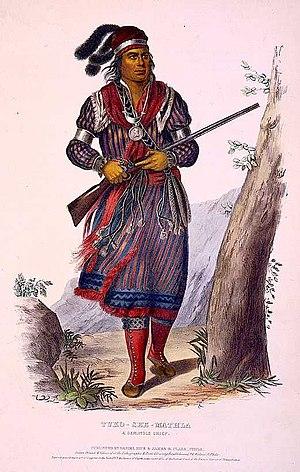
Sam Jones ou Ar-pi-uck-i, de son nom Mvskoke, dont on admet généralement qu'il est né en 1760 en Géorgie et mort en 1860 en Floride, était un important chef spirituel des Miccosukees
La seconde guerre séminole, également connue sous le nom de guerre de Floride, est un conflit qui se déroula de 1835 à 1842 en Floride entre divers groupes d'Amérindiens, connus sous le nom générique de Séminoles, et les États-Unis. Elle fait partie d'une série de conflits appelés les guerres séminoles. La seconde guerre séminole, souvent appelée la Guerre séminole, fut la plus coûteuse des guerres indiennes et l'une des plus longues que menèrent les États-Unis. Elle fut aussi l'une des premières guerres de guérilla, préfigurant sans doute ce qu'allait être les guerres de guérilla au XXᵉ siècle.